Nakkila Church

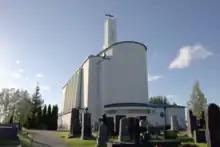

Nakkila Church is a Functionalist-style Lutheran church in Nakkila, Finland. It was completed in 1937 by the design of the architect Erkki Huttunen. Along with the churches of Kannonkoski, Rajamäki and Varkaus and the Lakeuden Risti Church, it is considered as one of the most significant examples of Modernist churches in Finland.